Cock Lane ghost

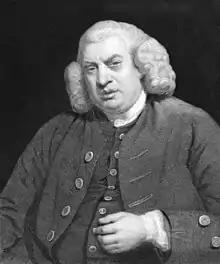
A committee whose members included Samuel Johnson concluded that the supposed haunting was a hoax.

Parsons agreed to move his daughter to Aldrich's house for further testing on 22 January, but when that morning Penn and a man of "veracity and fortune" called on Parsons and asked for Elizabeth, the clerk told them she was not there and refused to reveal her whereabouts. Parsons had spoken with friends and was apparently worried that Kent had been busy with his own investigations. Instead, he allowed Elizabeth to be moved that night to St Bartholomew's Hospital, where another séance was held. Nothing was reported until about 6 am, when three scratches were heard, apparently while the girl was asleep. The approximately 20-strong audience complained that the affair was a deception. Once Elizabeth woke she began to cry, and once reassured that she was safe admitted that she was afraid for her father, "who must needs be ruined and undone, if their matter should be supposed to be an imposture." She also admitted that although she had appeared to be asleep, she was in fact fully aware of the conversation going on around her.